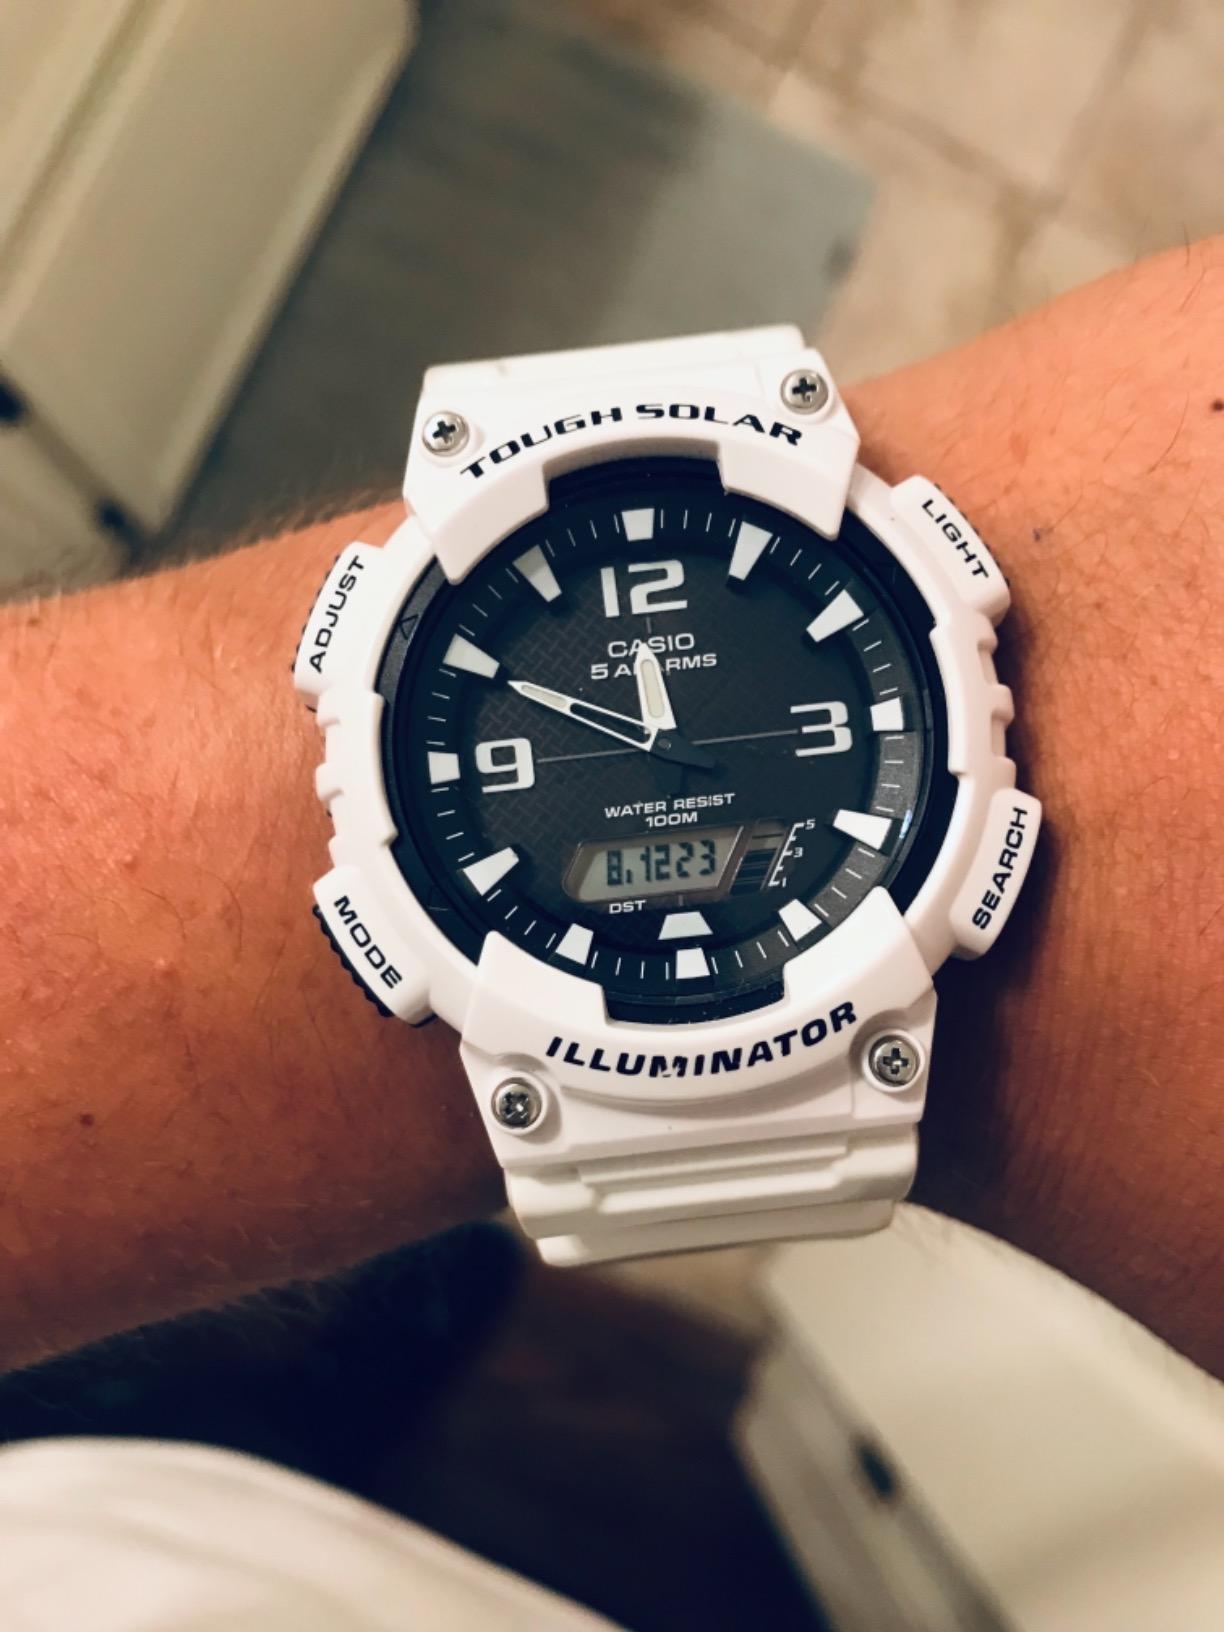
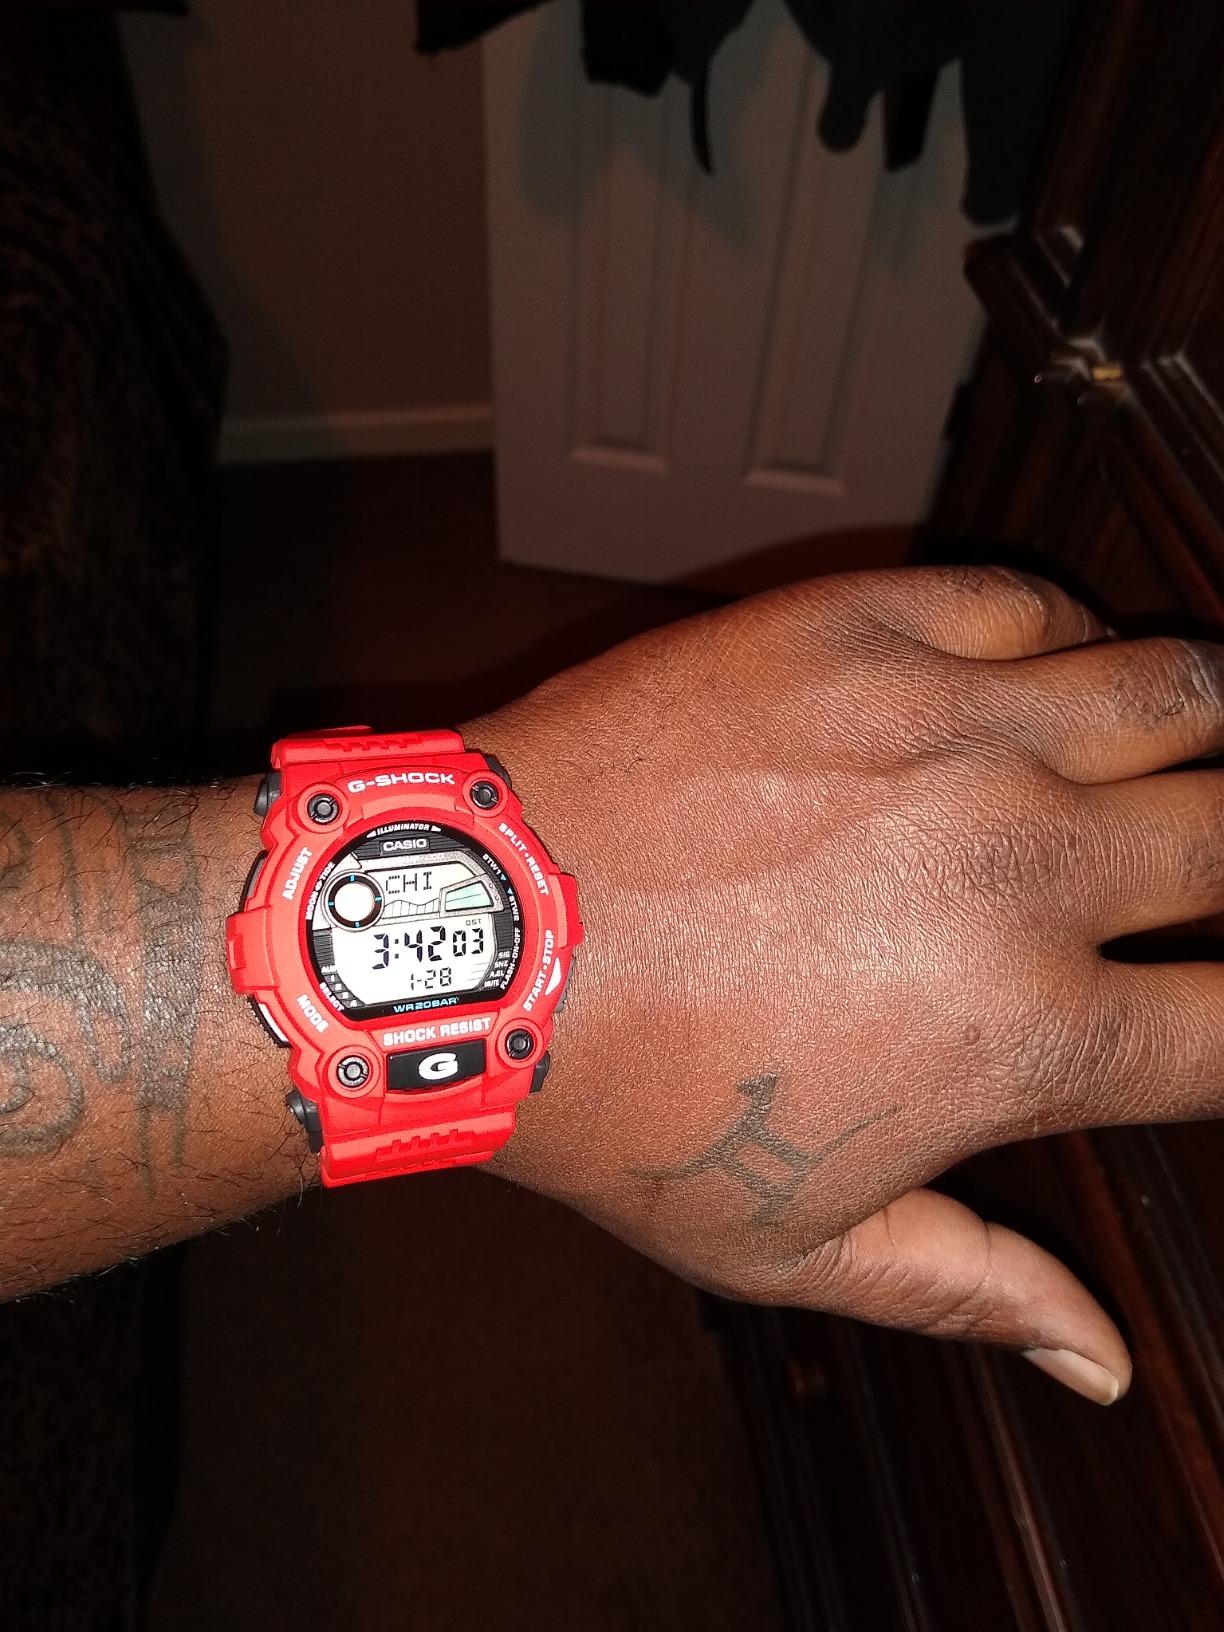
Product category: accessories_watch
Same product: no